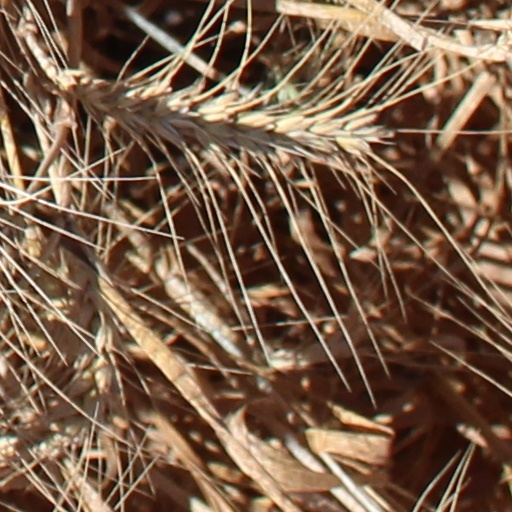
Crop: wheat